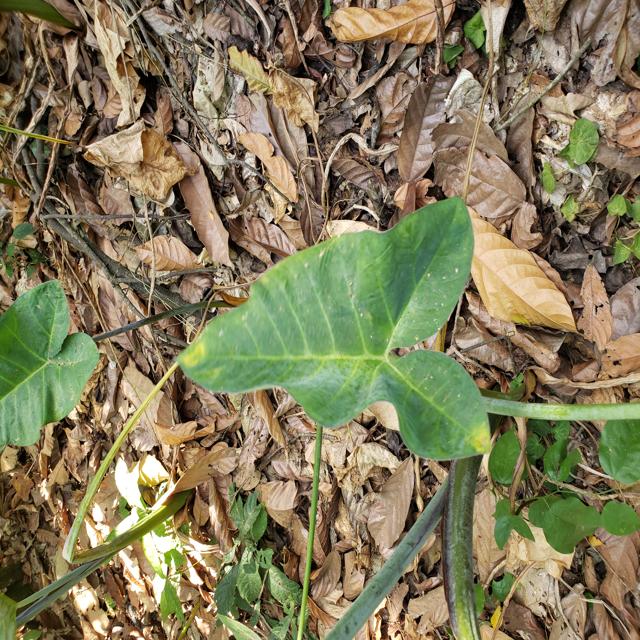
Label: Healthy